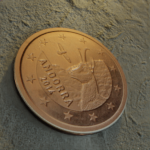
Coin value: 1cent
Country: ad
Edition: standard